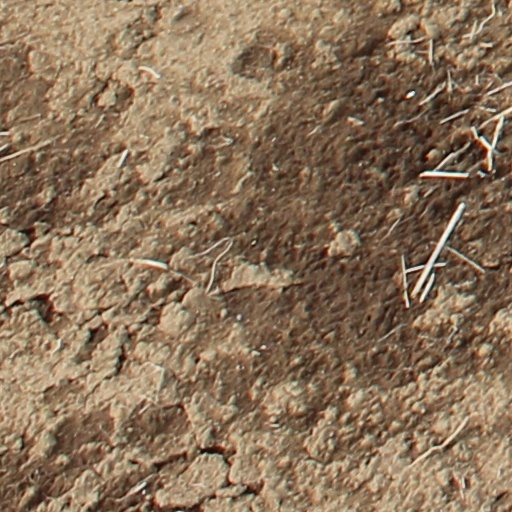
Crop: wheat